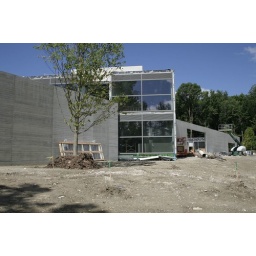
glass east wall of paintings over a Clark gallery